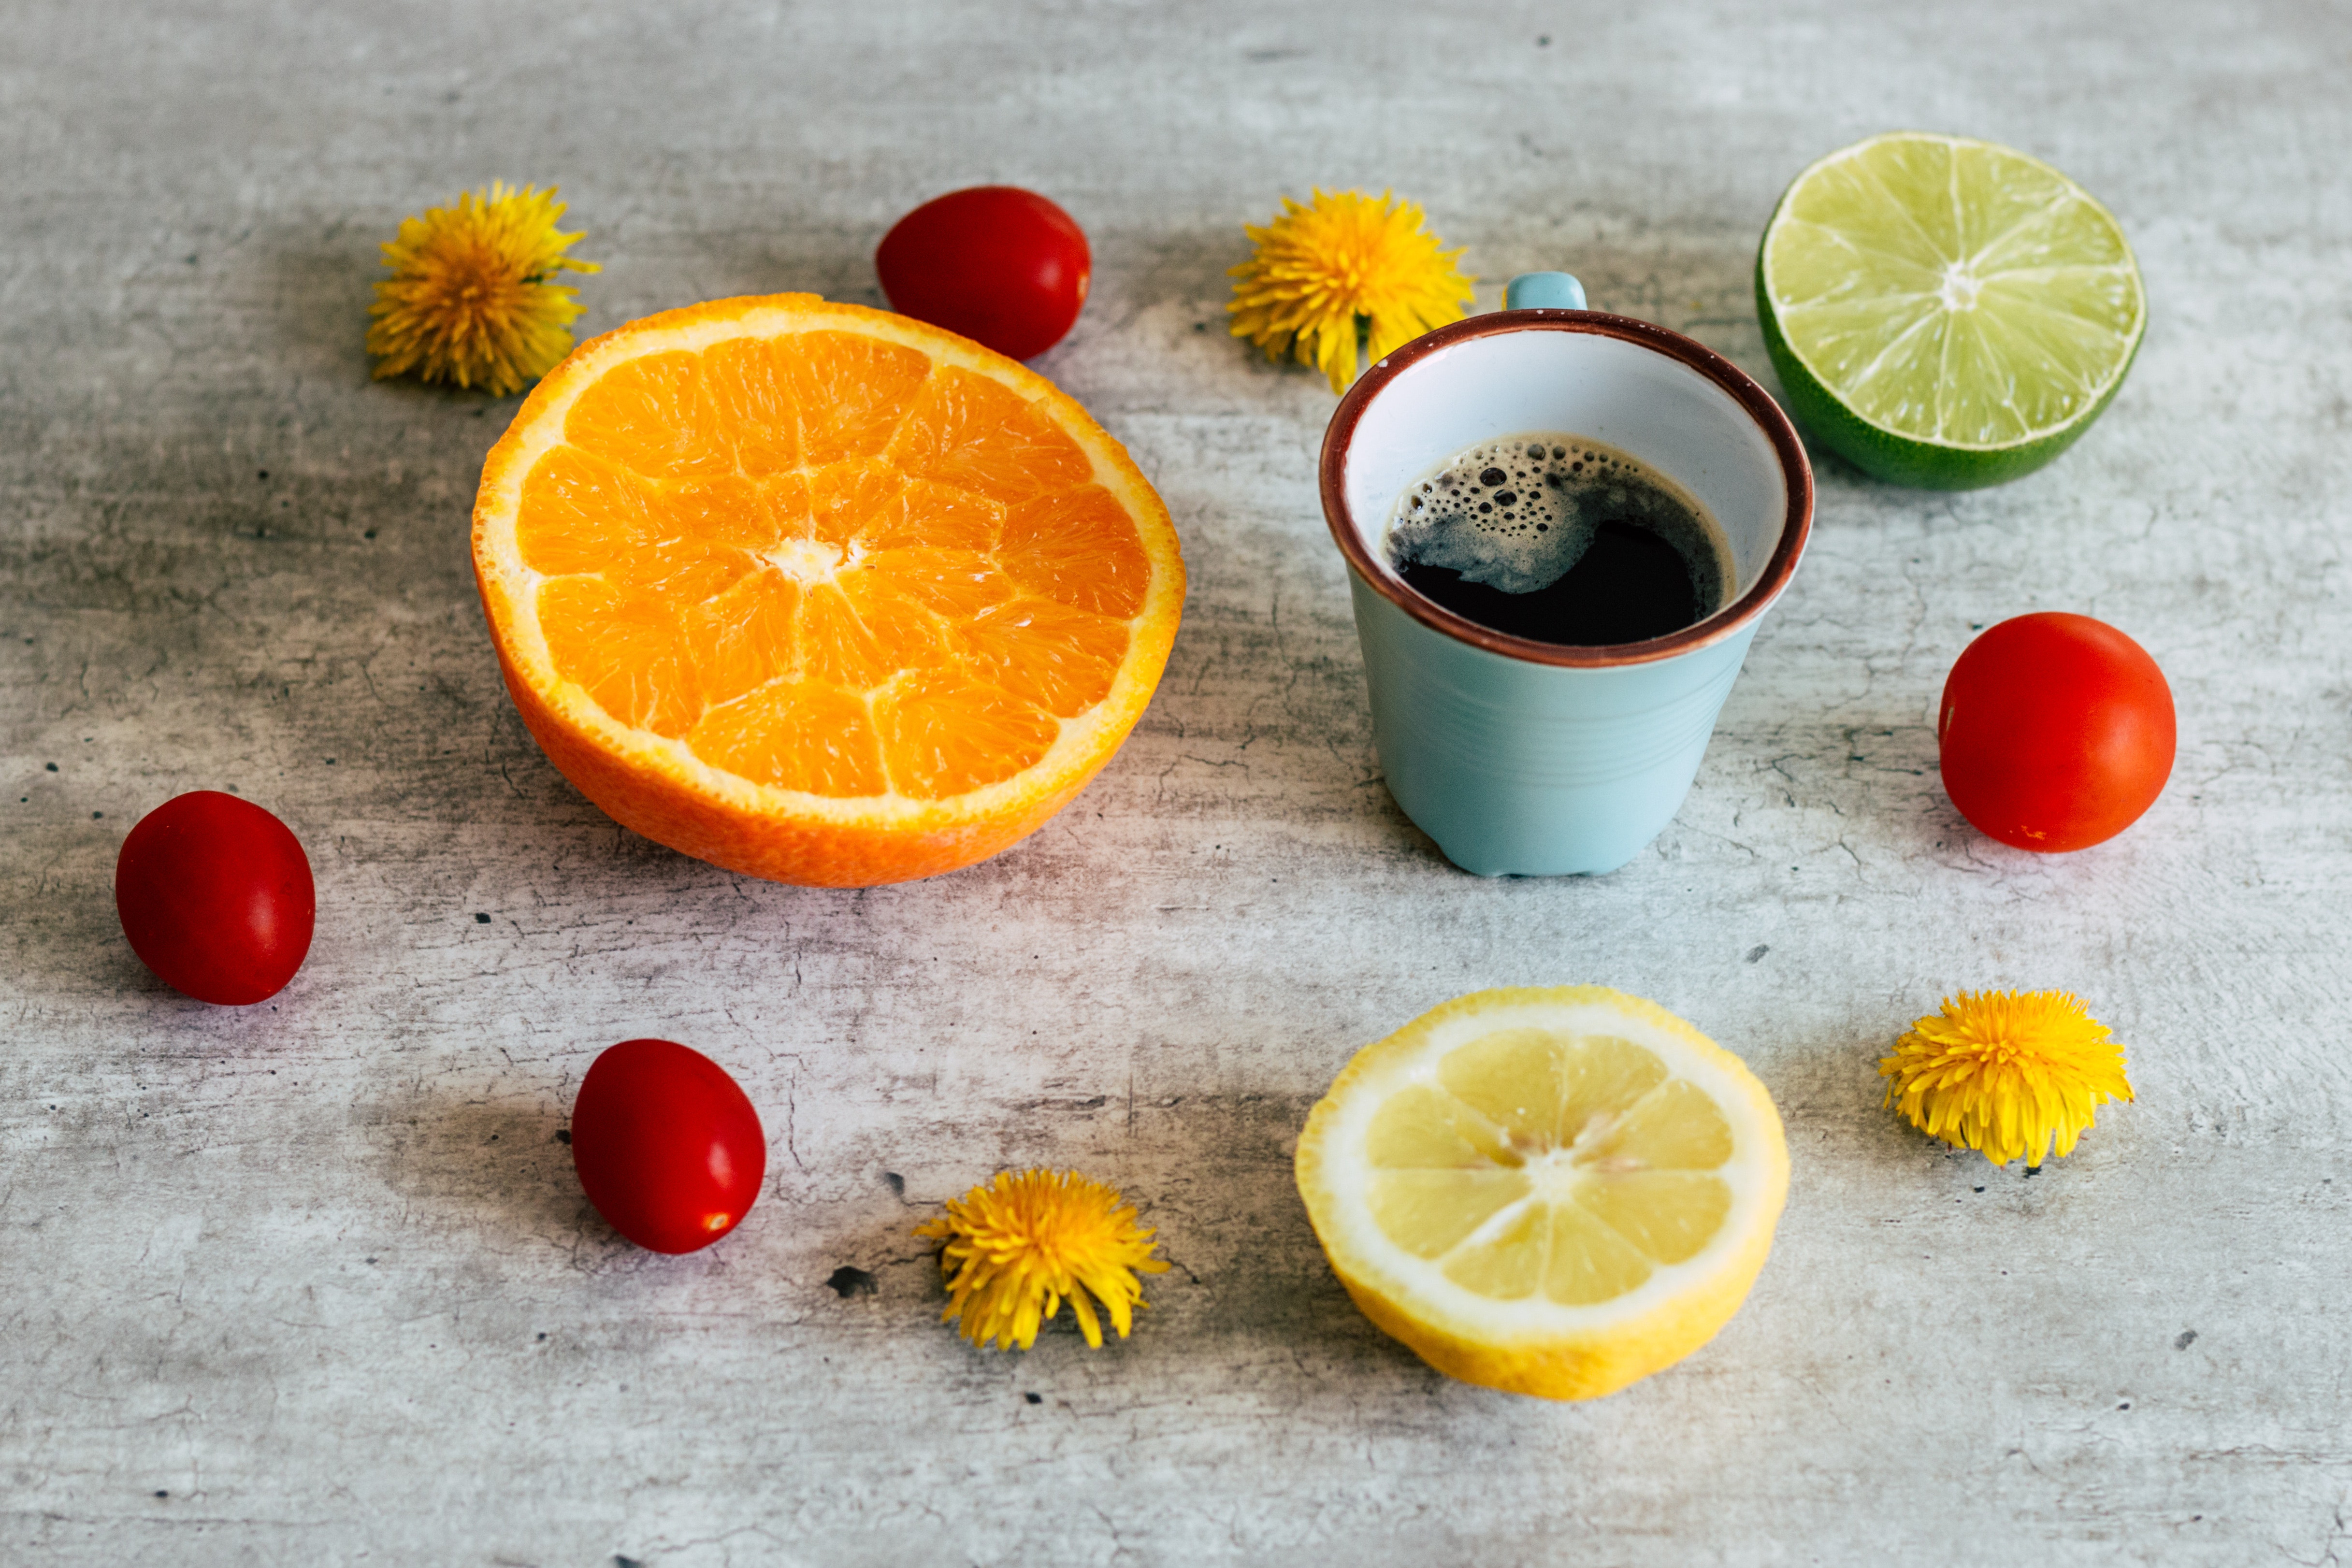
food, fruit, lime, citrus, meyer lemon, orange, lemon, citric acid, drink, natural foods, ingredient, still life photography, plant, clementine, superfood, vegetarian food, key lime, rangpur, still life, non alcoholic beverage, lemon lime, produce, lemonade, mulled wine, juice, Aguas frescas, smoothie, limeade, garnish, tangerine, bitter orange, whiskey sour, sweet lemon, tangelo